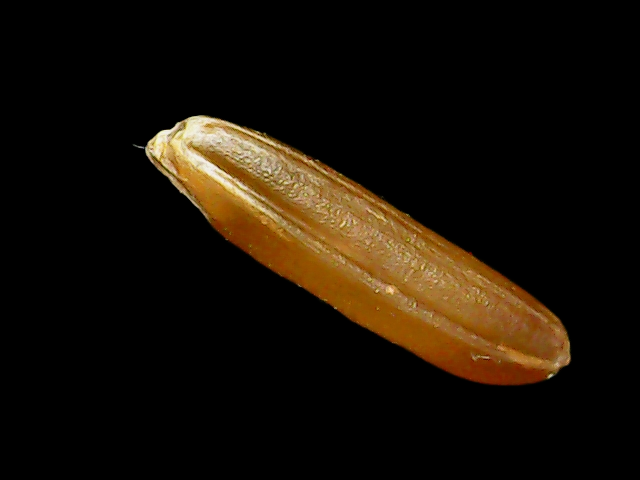
Rice variety: Binadhan20